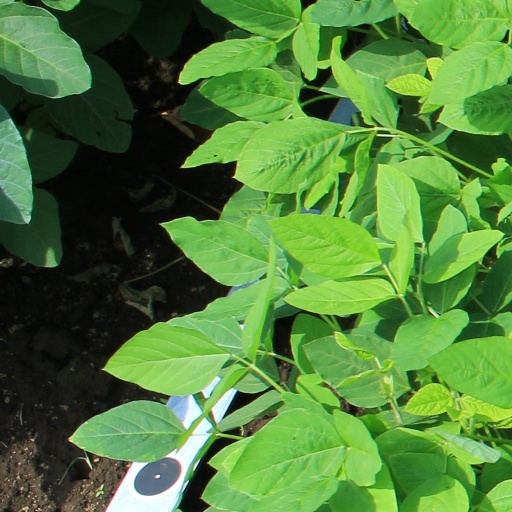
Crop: soybean